George F. Hieber II

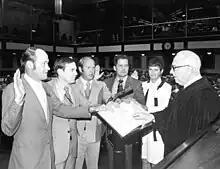
Hieber with Dick Price, Dennis McDonald, Roger H. Wilson and Betty Easley, 1974

George F. Hieber II (December 28, 1942 – November 23, 1996) was an American politician. He served as a Republican member for the 58th district of the Florida House of Representatives.